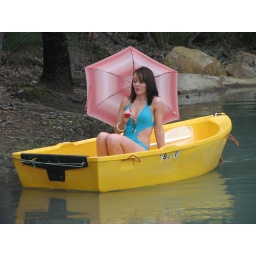
Petal is suprised by how yellow the boat is!